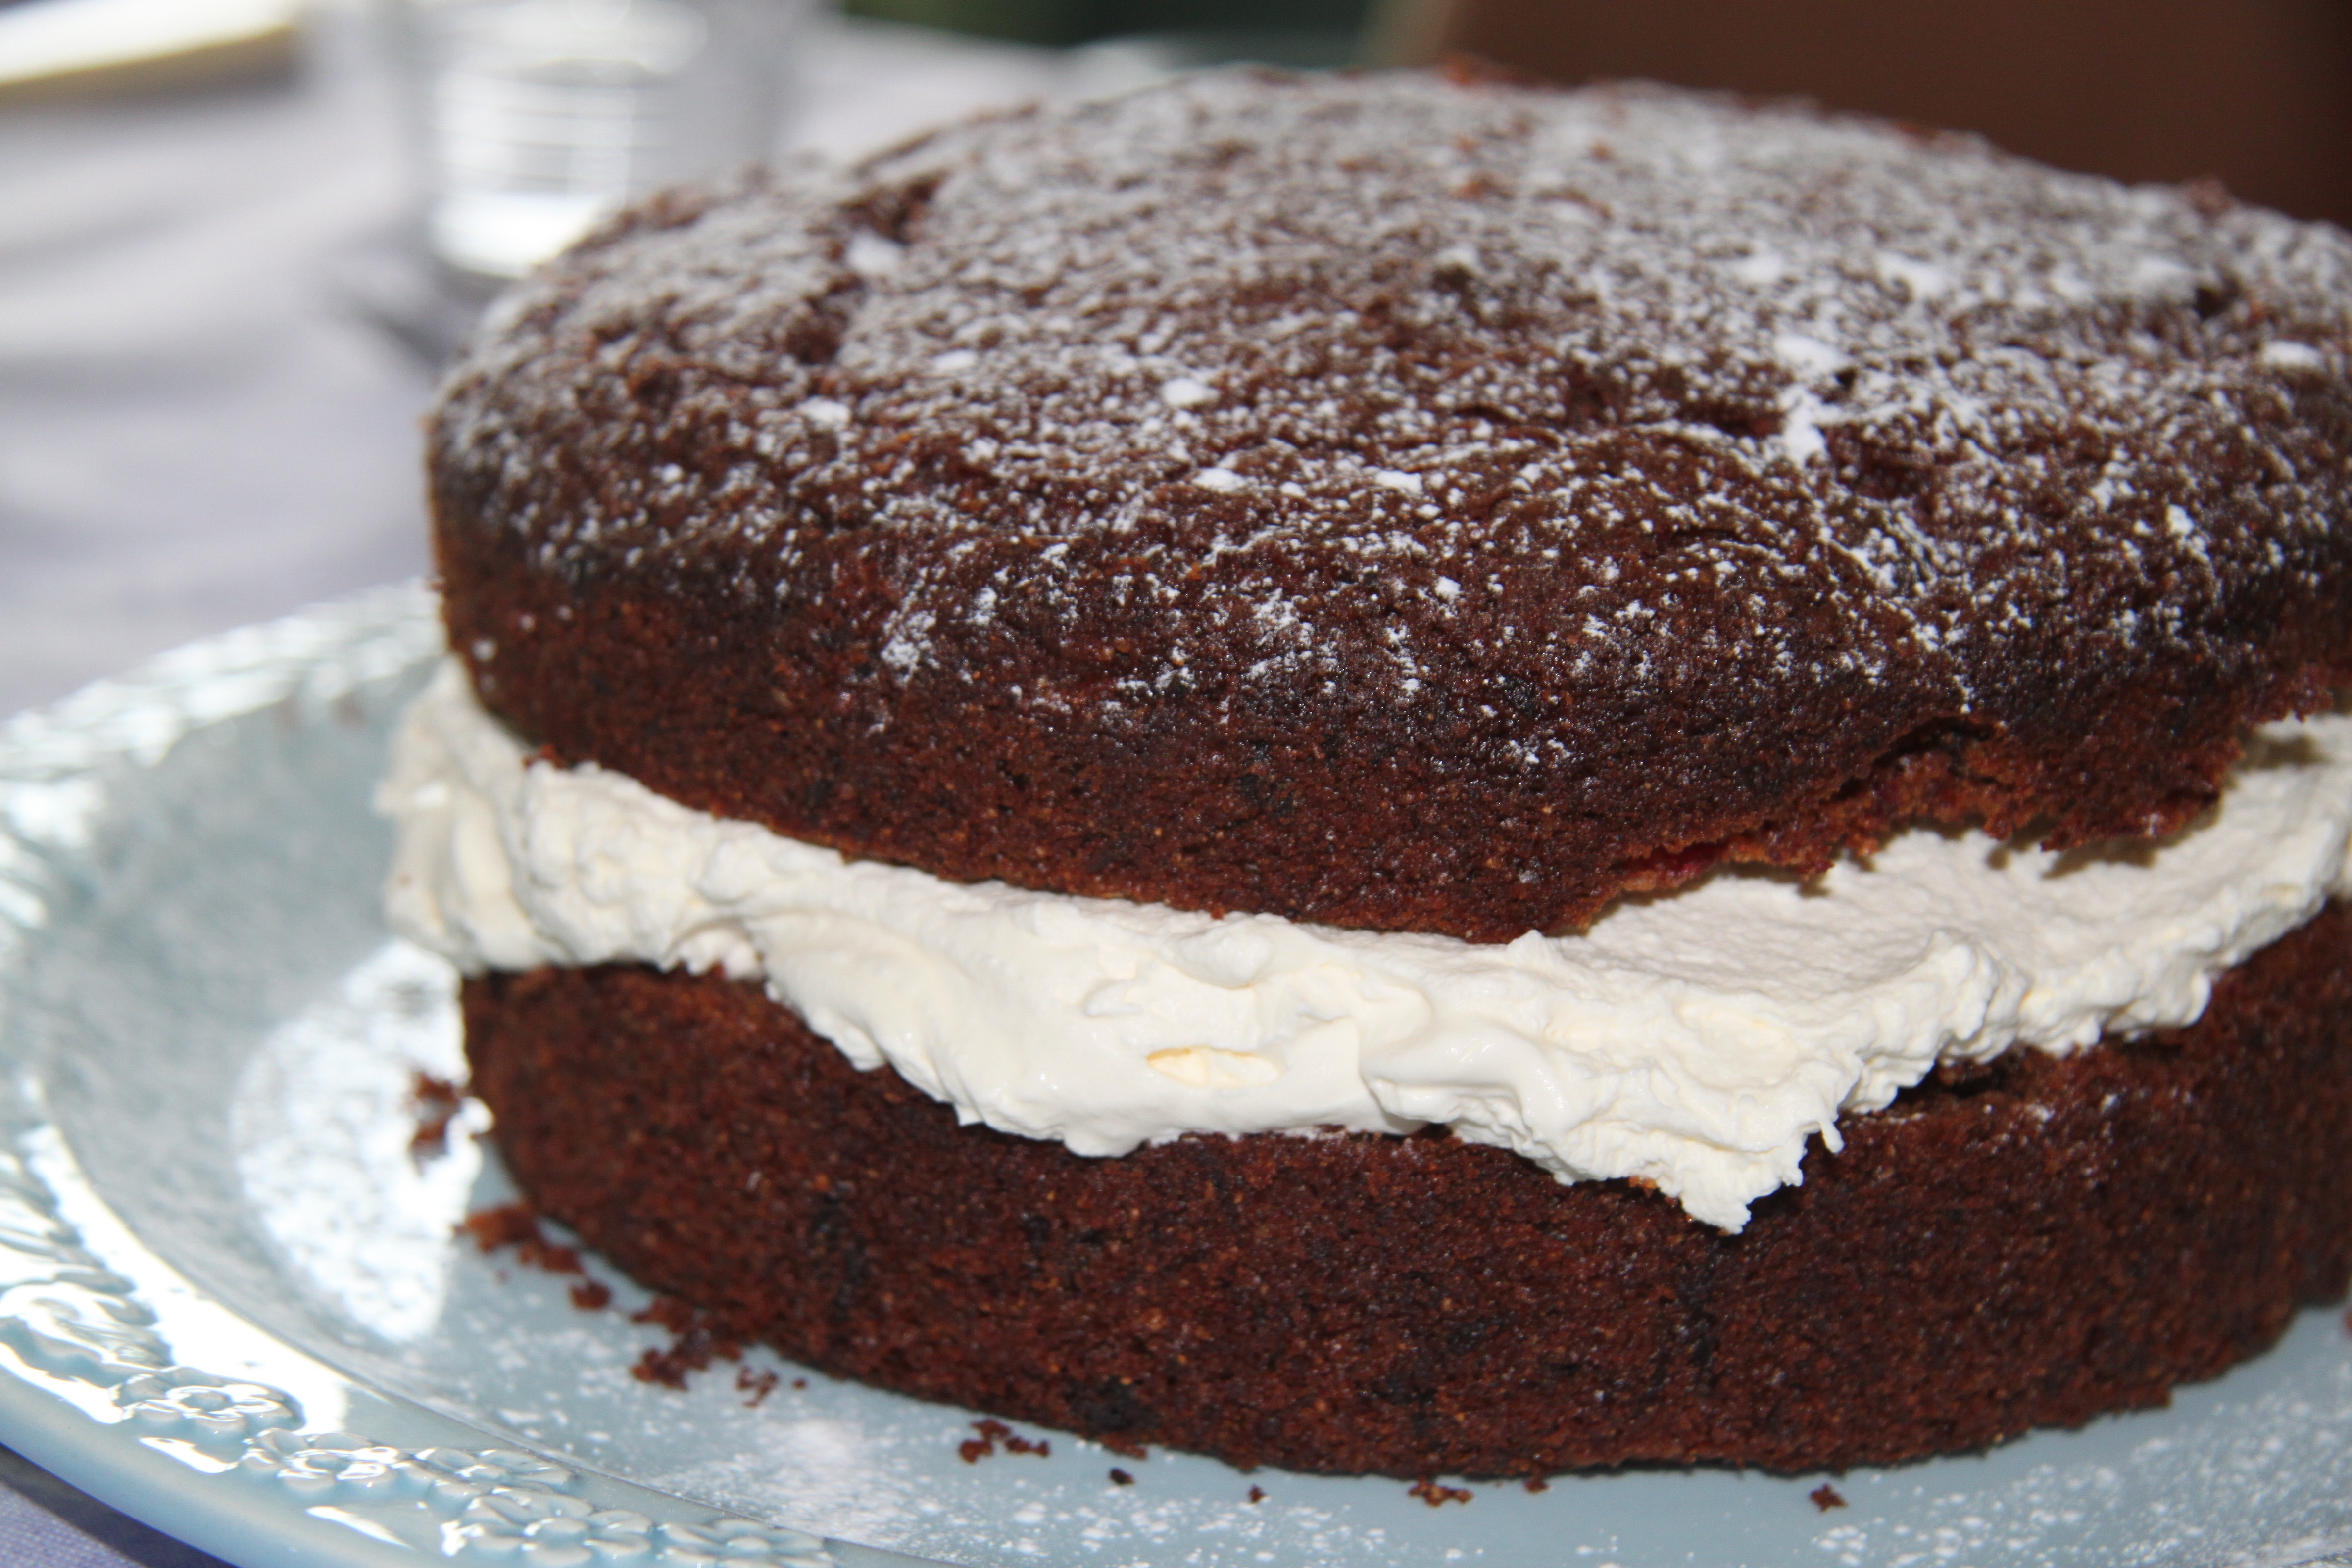
celebration, food, brown, chocolate, dessert, cuisine, indulgence, cream, delicious, cake, bakery, chocolate cake, icing, party, birthday, baked goods, torte, buttercream, carrot cake, chocolate brownie, sachertorte, flourless chocolate cake, german chocolate cake, torta caprese